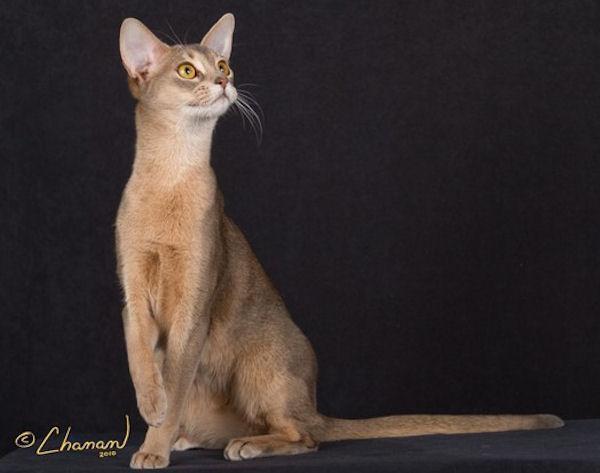
Abyssinian